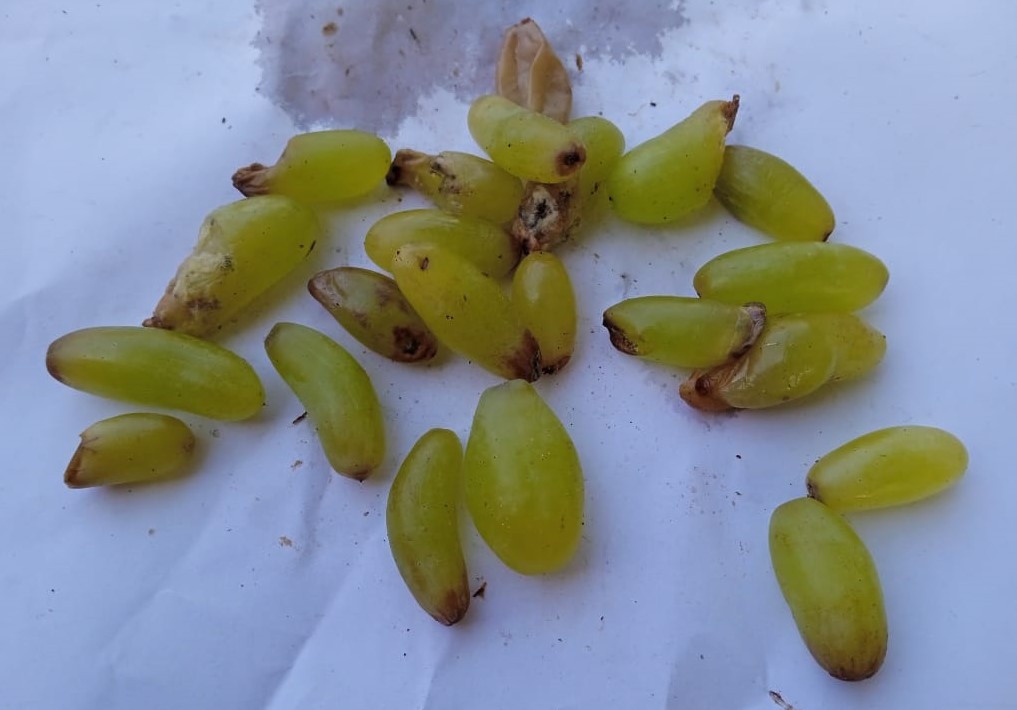
Fruit: grape
Condition: rotten